Midnight Express (film)

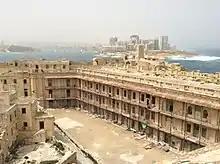
The film was mostly shot in the lower parts of Fort Saint Elmo in Valletta.

Although the story is set largely in Turkey, the movie was filmed almost entirely at Fort Saint Elmo in Valletta, Malta, after permission to film in Istanbul was denied. The end credits state the movie was made entirely on location in Malta. However, background shots of Istanbul were taken by a small crew pretending to be making a cigarette commercial.